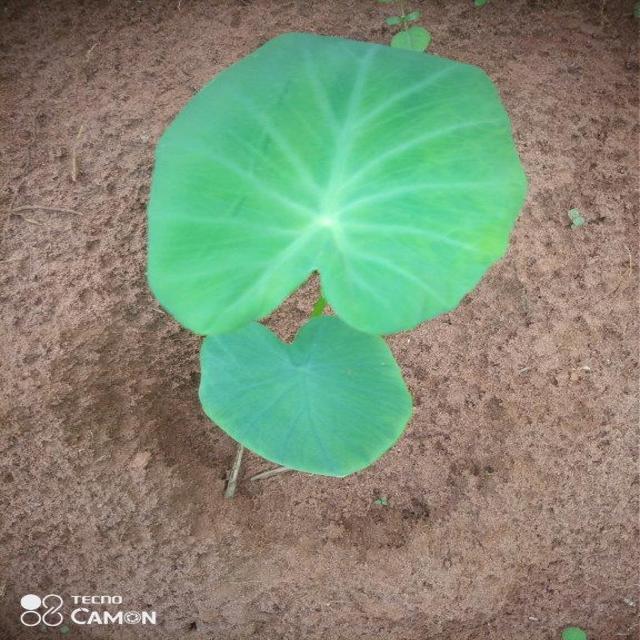
Label: Healthy